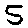
Label: 5